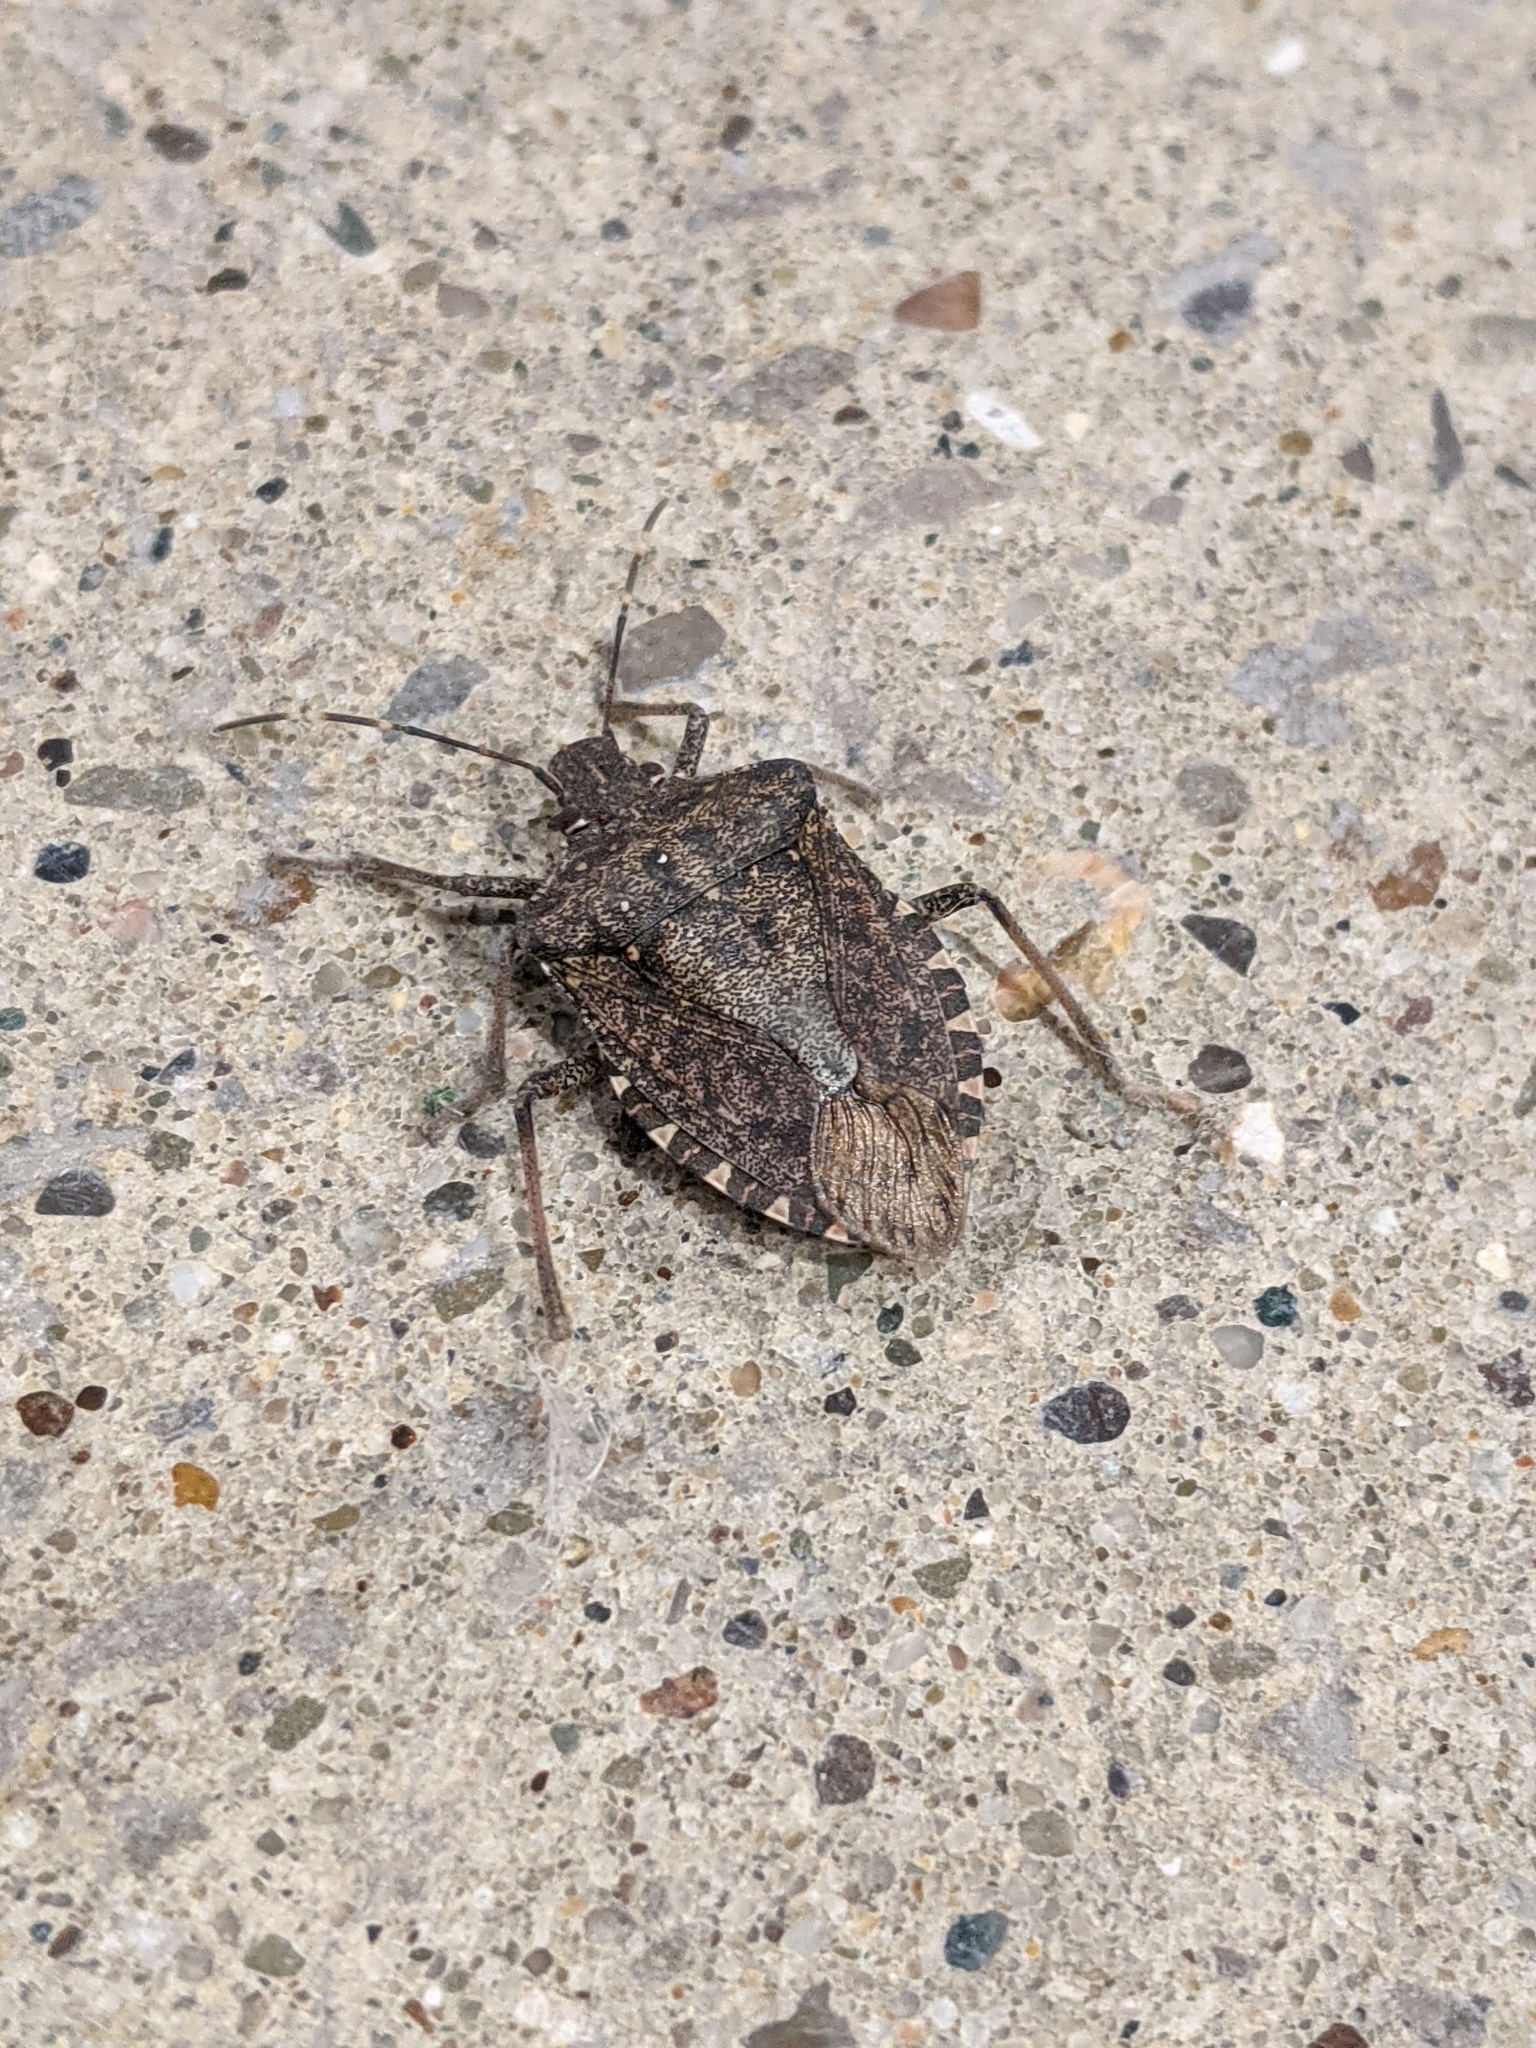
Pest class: stink_bug